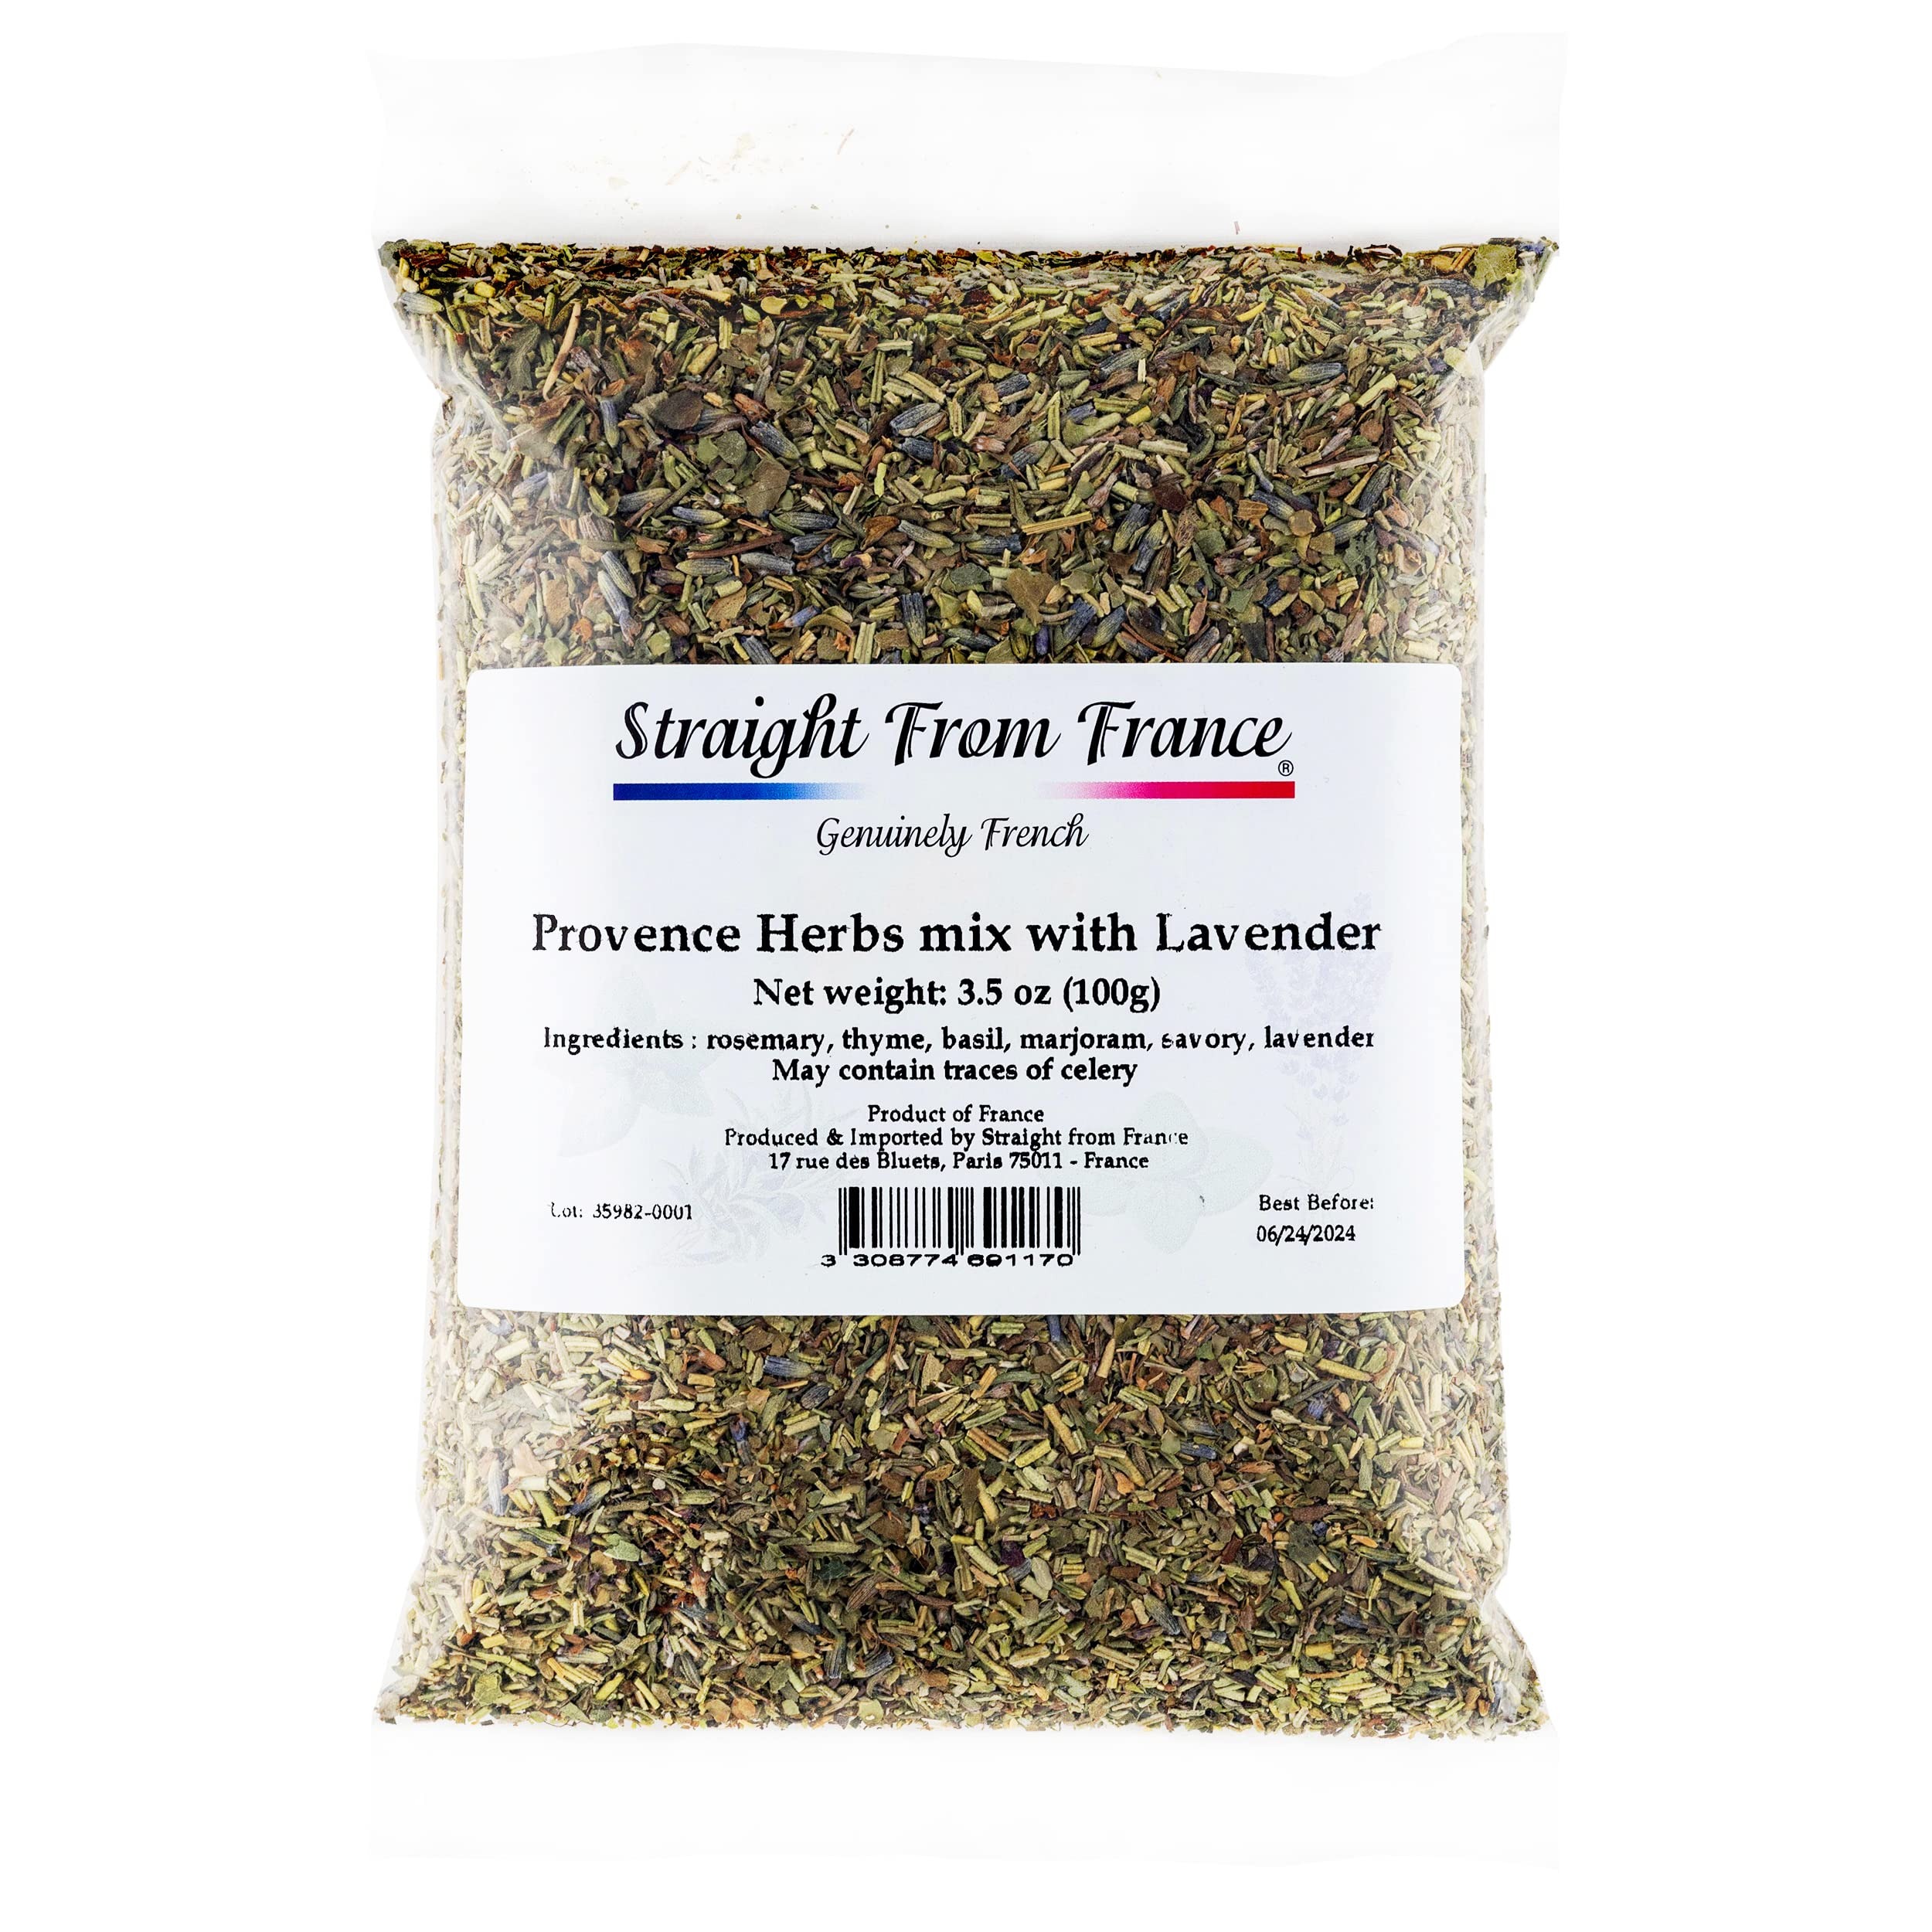
Item Name: Straight From France Provence Herbs with Lavender Seasoning from France 3.5oz
Bullet Point: Authentic mix of herbes de Provence with lavender imported straight from France.
Product Description: This flavorful Provence herbs mix or "herbes de Provence" in French includes ground thyme, basil, savory, marjoram, rosemary and blue lavender. Use herbs de Provence seasoning in dips, dressings, soups, salads, sides and entrees. It will add a touch of flavor to virtually anything. This particular blend of French herbs by Straight from France go very well with red and white meats, either grilled, fried or stewed. For best results, add a pinch of these herbs of Provence early on in cooking, in the pan, pot or on the barbecue so as to add a distinctive yet subtle Mediterranean taste. Of course, you can also use the herbs directly on your dishes once cooked. Some Provence herbs versions also contain fennel, sage and tarragon. However, this mix only contains ground thyme, rosemary, basil, marjoram, savory and lavender. A different herb de Provence mix by Straight from France without lavender is also available.
Value: 3.5
Unit: Ounce

Price: 17.365